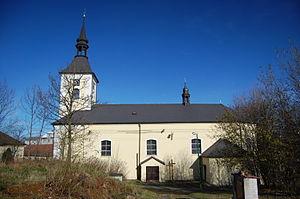
Brodek u Konice est une commune du district de Prostějov, dans la région d'Olomouc, en Tchéquie. Sa population s'élevait à 812 habitants en 2018.